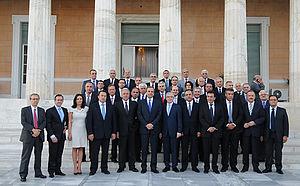
Le gouvernement Samarás est le gouvernement de la République hellénique entre le 21 juin 2012 et le 27 janvier 2015, sous la XVᵉ législature du Parlement.
La XVᵉ législature du Parlement hellénique est la législature du Parlement hellénique du 28 juin 2012 au 31 décembre 2014. Elle est composée des 300 députés élus lors des élections législatives grecques de juin 2012. Il s'agit de la quinzième législature de la Troisième République hellénique.